Answer in natural language. Which point is closer to the camera taking this photo, point A  or point B? Choose between the following options: B or A
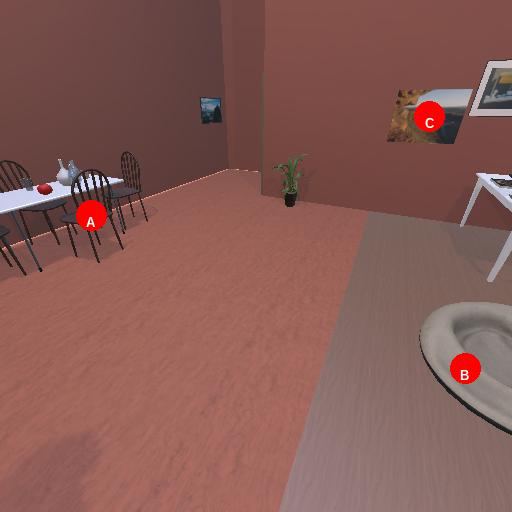
<answer>B</answer>